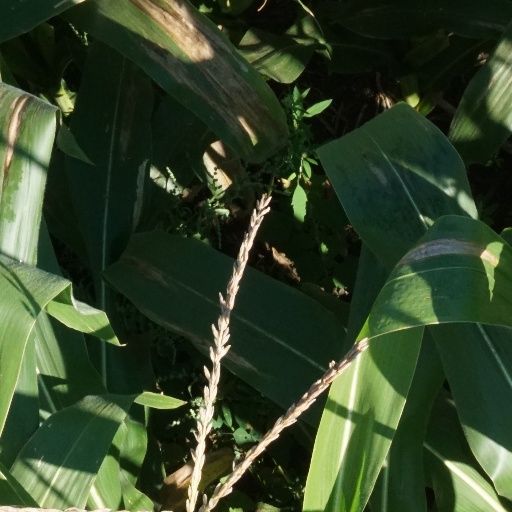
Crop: maize; corn